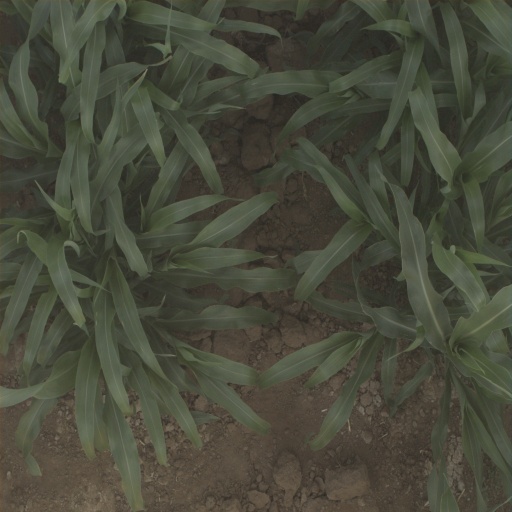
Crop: sorghum